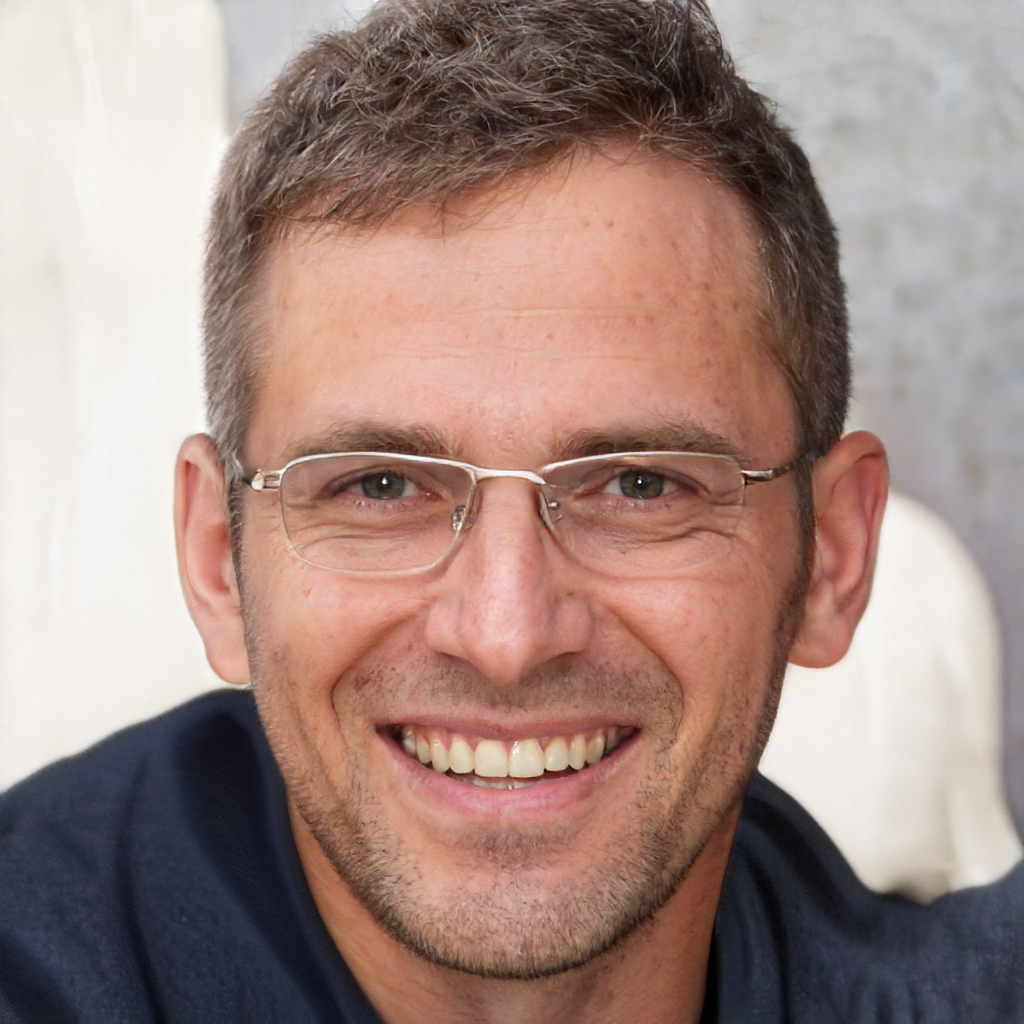
Label: No Watermark